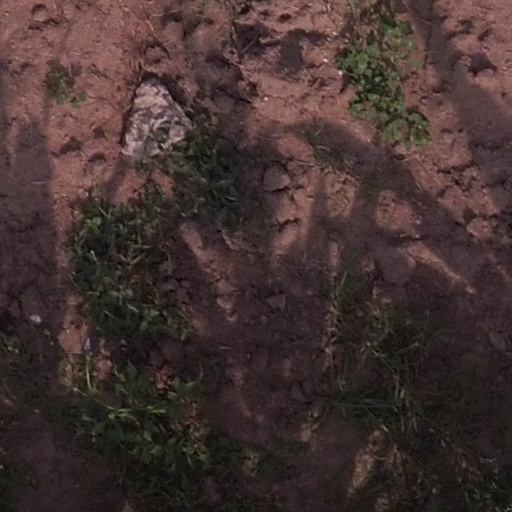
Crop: maize; corn